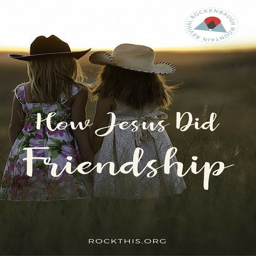
there 's nothing better than good friends .